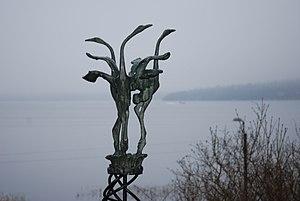
Jussi Johan Rickhard Mäntynen est un sculpteur finlandais.